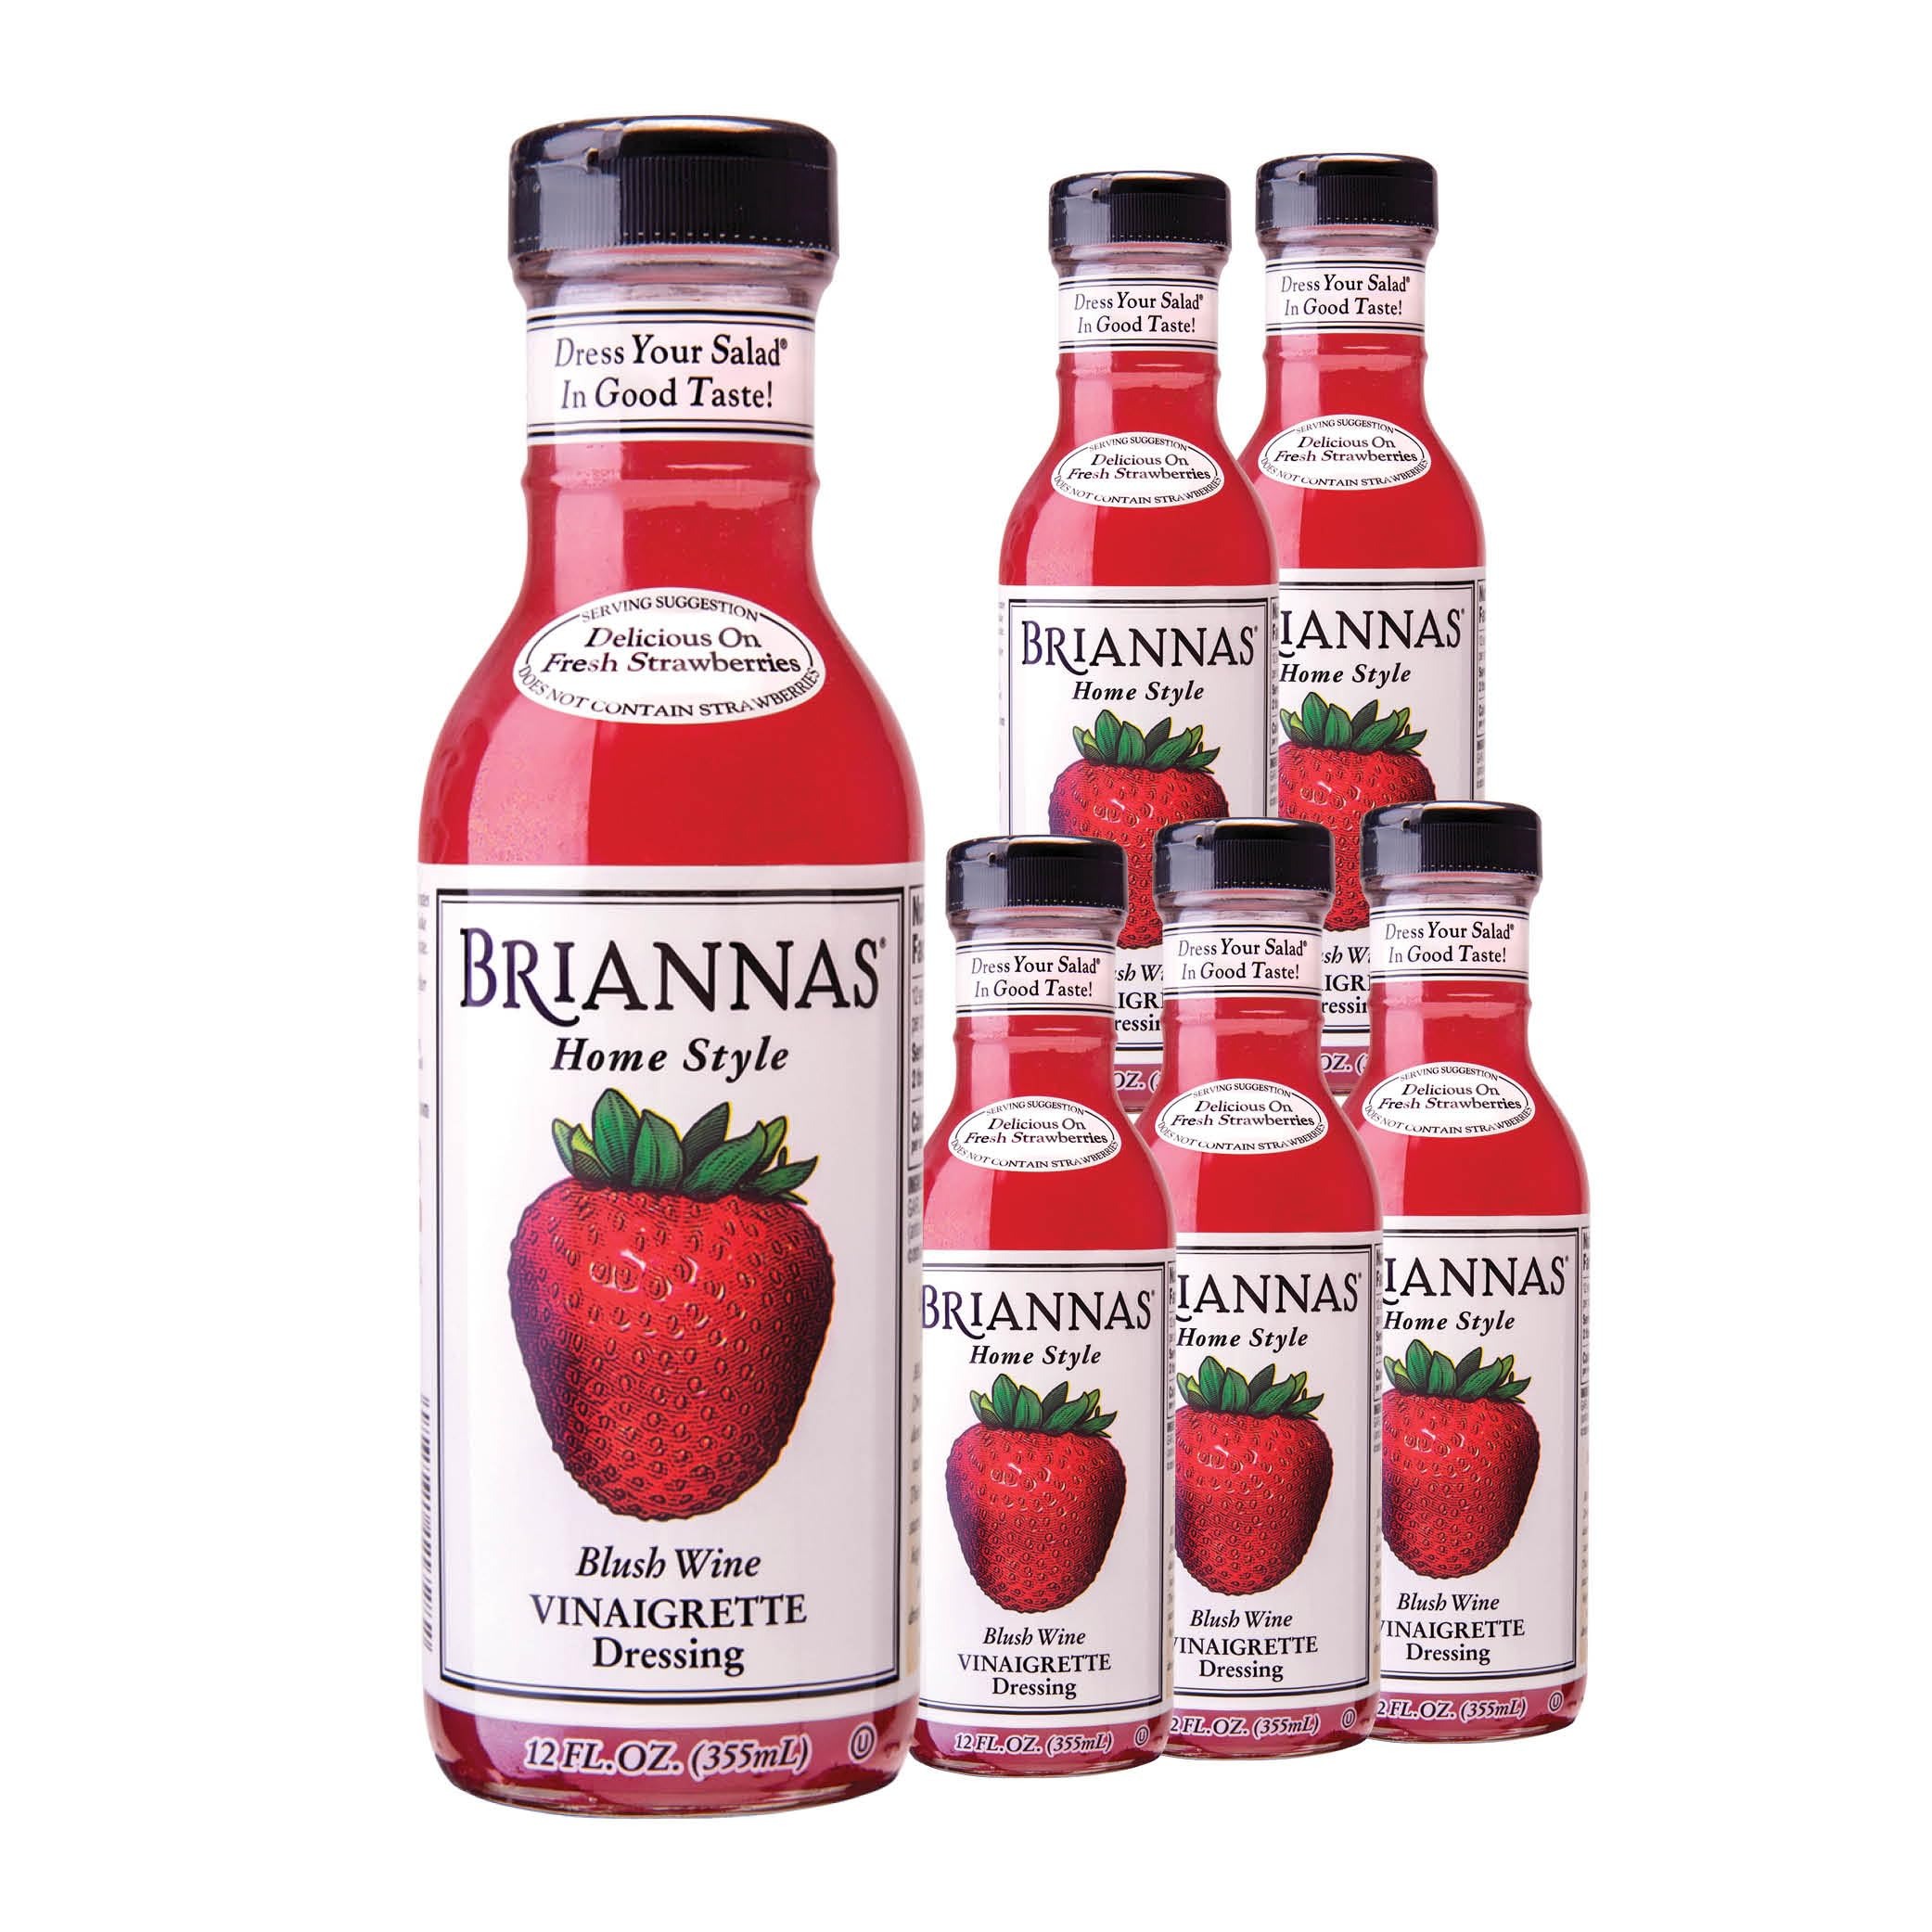
Item Name: BRIANNAS - Home Style Blush Wine Vinaigrette Dressing – Fine Salad Dressing made with Premium Ingredients - Gluten Free, Kosher, & Vegan - 12 oz. Bottles - 6 Pack
Bullet Point 1: BLUSH WINE VINAIGRETTE: This sweet red-wine vinegar dressing is a real treat! We combine the very best grapes in the vineyard with our special blend of ingredients to create the perfect marriage of zesty tang and scrumptious sweet
Bullet Point 2: UNMATCHED PAIRINGS: Bring your summer salads to life with BRIANNAS Blush Wine Vinaigrette! This dressing pairs great with strawberries, berries of all kinds, and green and pasta salads alike
Bullet Point 3: HOME STYLE FAMILY: All of BRIANNAS Home Style Dressings were born in a family kitchen and continue to represent the best of home style foods - premium ingredients, small batch care and unforgettable flavor
Bullet Point 4: MIND-BLOWING FLAVOR: BRIANNAS offers 25 delectable dressings, five mouthwatering marinades, and crunchy seasoned croutons in three delicious flavors - explore all our flavors today
Bullet Point 5: DESIRE FOR PERFECTION: Founded in 1982 in TX, BRIANNAS Fine Salad Dressings emerged from a desire to create a superior product with family pride and consistent high quality ingredients
Value: 6.0
Unit: packs

Price: 23.62